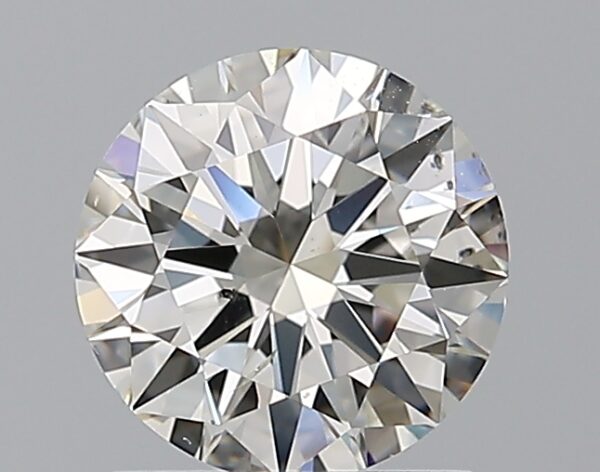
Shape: round
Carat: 1.29
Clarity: SI1
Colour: I
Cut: EX
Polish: EX
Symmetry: EX
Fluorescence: N
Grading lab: GIA
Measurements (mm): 6.97 x 7 x 4.27